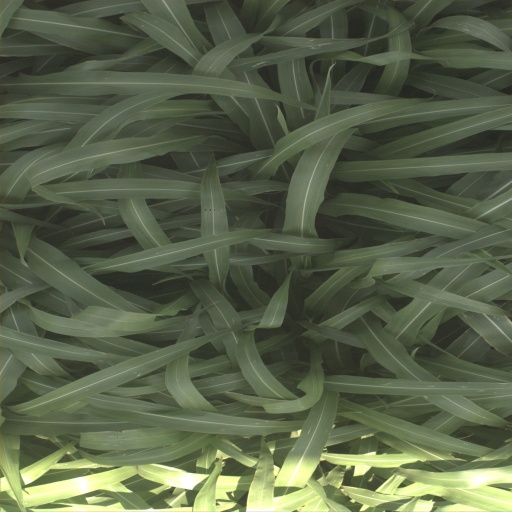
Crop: sorghum